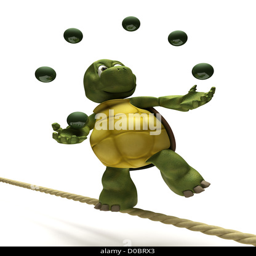
3d render of a tortoise juggling on a rope